Höga Kusten Bridge

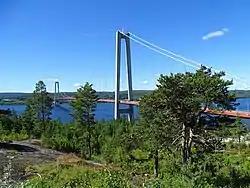
The High Coast Bridge seen from the northern bank of the Ångerman River in July 2016.

The High Coast Bridge, also known as the Veda Bridge, is a suspension bridge crossing the mouth of the river Ångermanälven near Veda, on the border between the municipalities of Härnösand and Kramfors in the province of Ångermanland in northern Sweden. The area is often referred to as High Coast, hence its name. The older bridge across the same river is the Sandö Bridge, in a new extension of the European route E4.